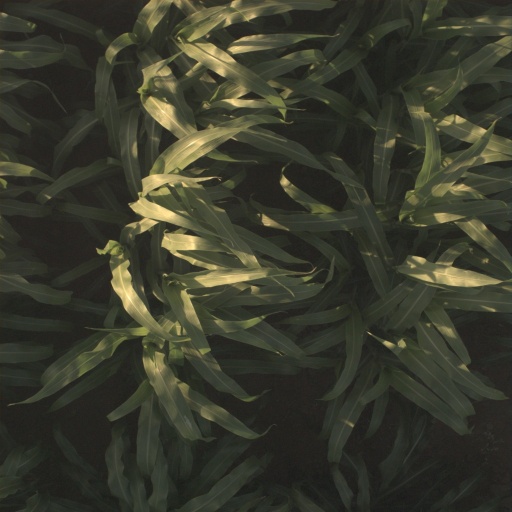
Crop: sorghum